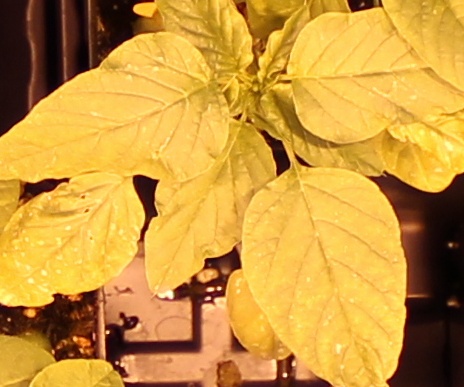
Label: Palmer Amaranth